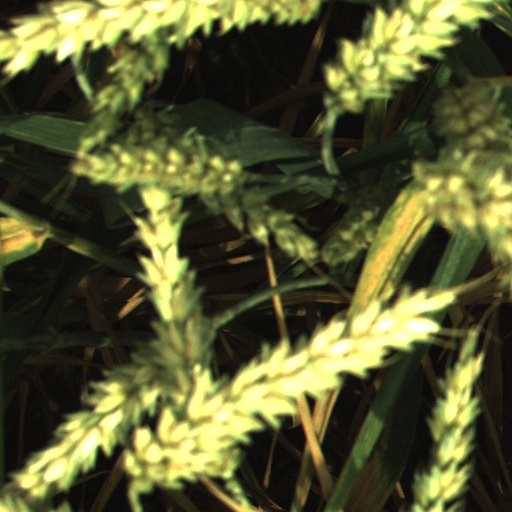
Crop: wheat